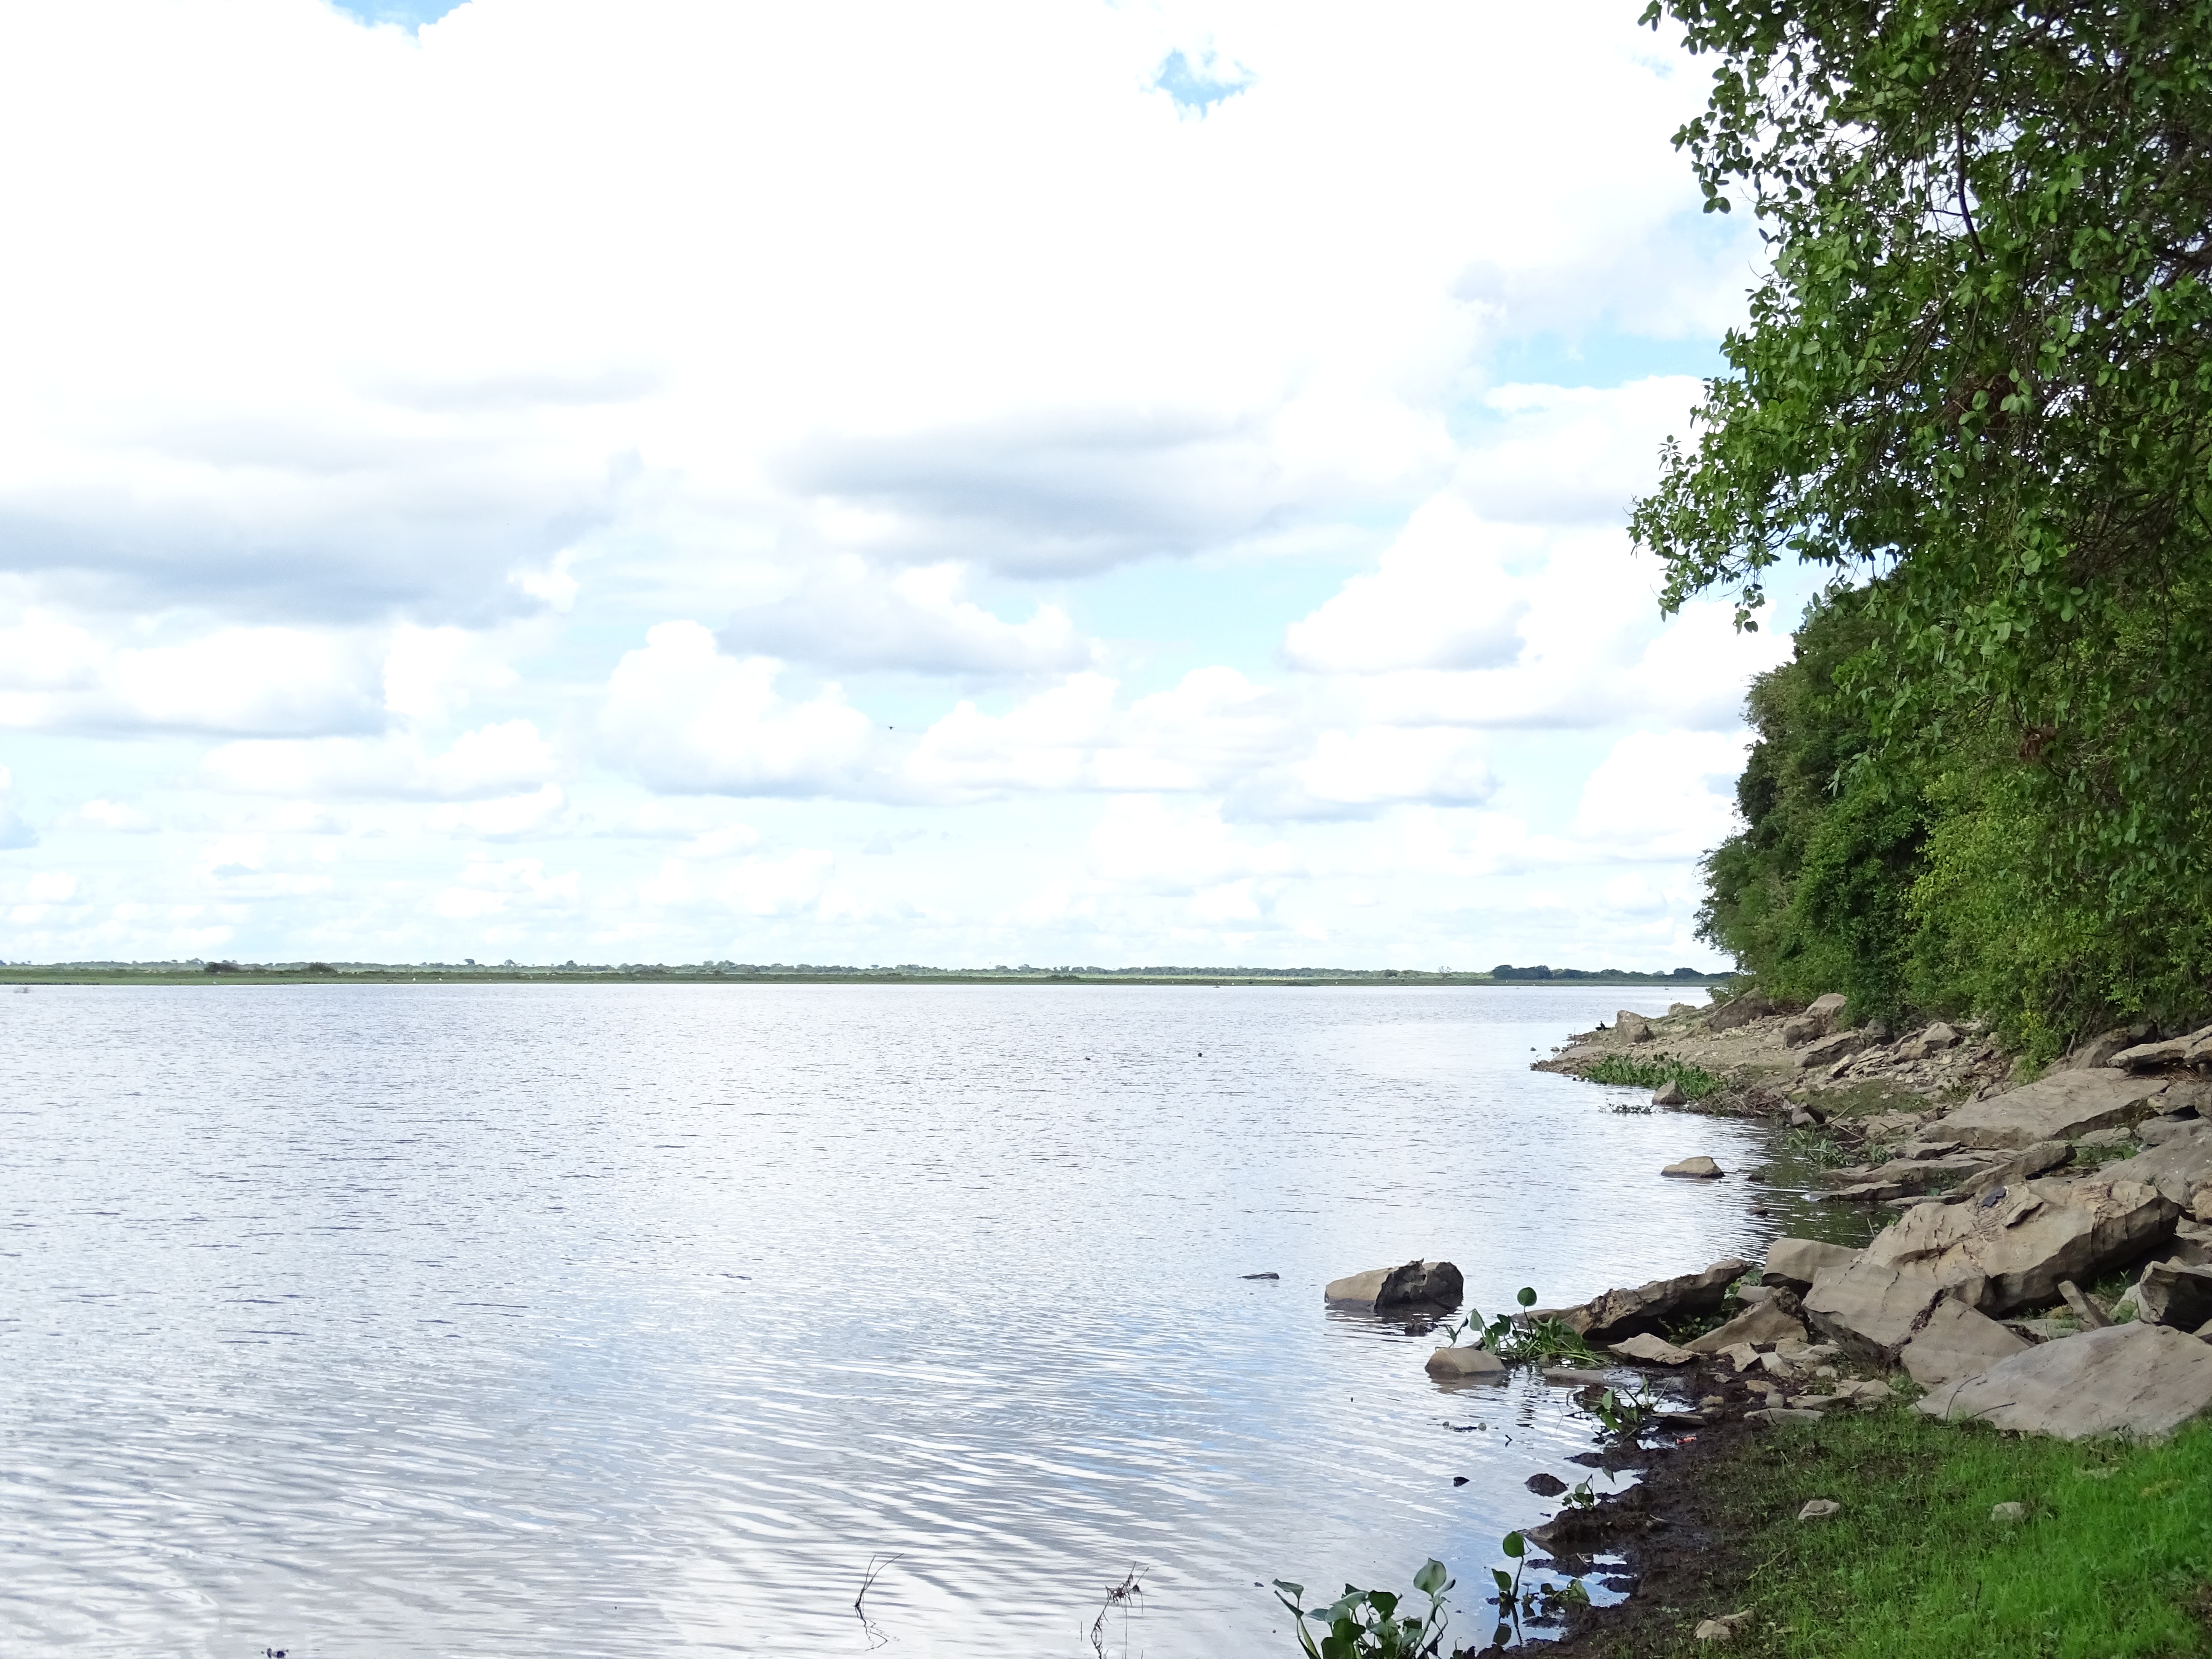
sea, coast, water, shore, lake, inlet, bay, reservoir, body of water, loch